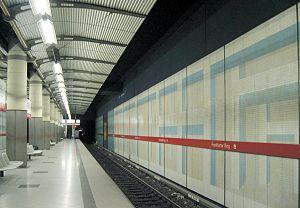
Frankfurter Ring est une station de la ligne 2 du métro de Munich, dans le secteur de Milbertshofen-Am Hart.